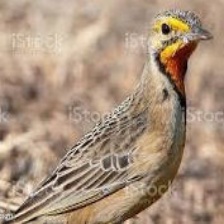
Species: CAPE LONGCLAW
Scientific name: MACRONYX CAPENSIS